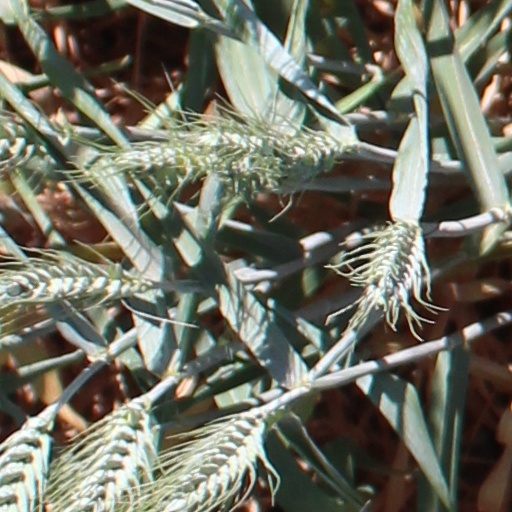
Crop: wheat